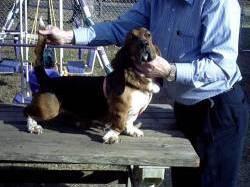
dog